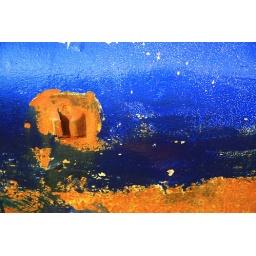
Old cast iron bath tub in true Ardnamurchan/Highlands style, just dragged outside and left to rot.